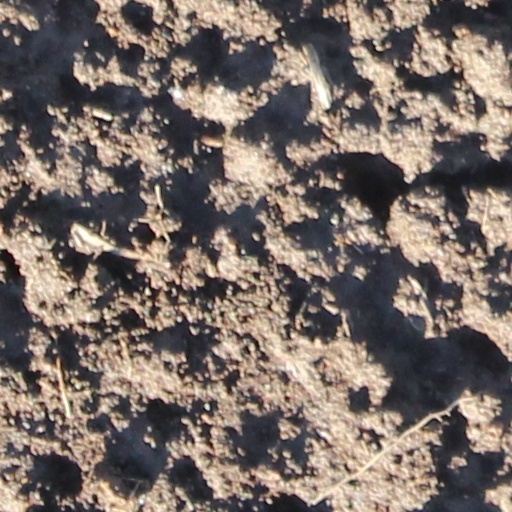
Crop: wheat